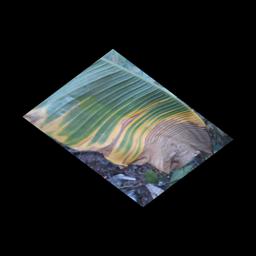
Label: POTASSIUM DEFICIENCY